Aino (given name)

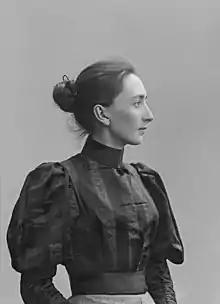
Aino Sibelius (1871–1969).

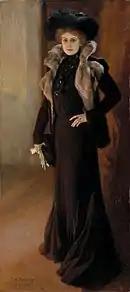
Finnish opera singer Aino Ackté (1876–1944), by Albert Edelfelt.

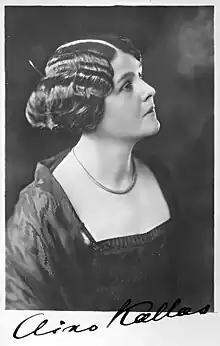
Finnish-Estonian writer Aino Kallas (1878–1956).

Aino is a feminine given name used in Finland, Estonia, and Japan.